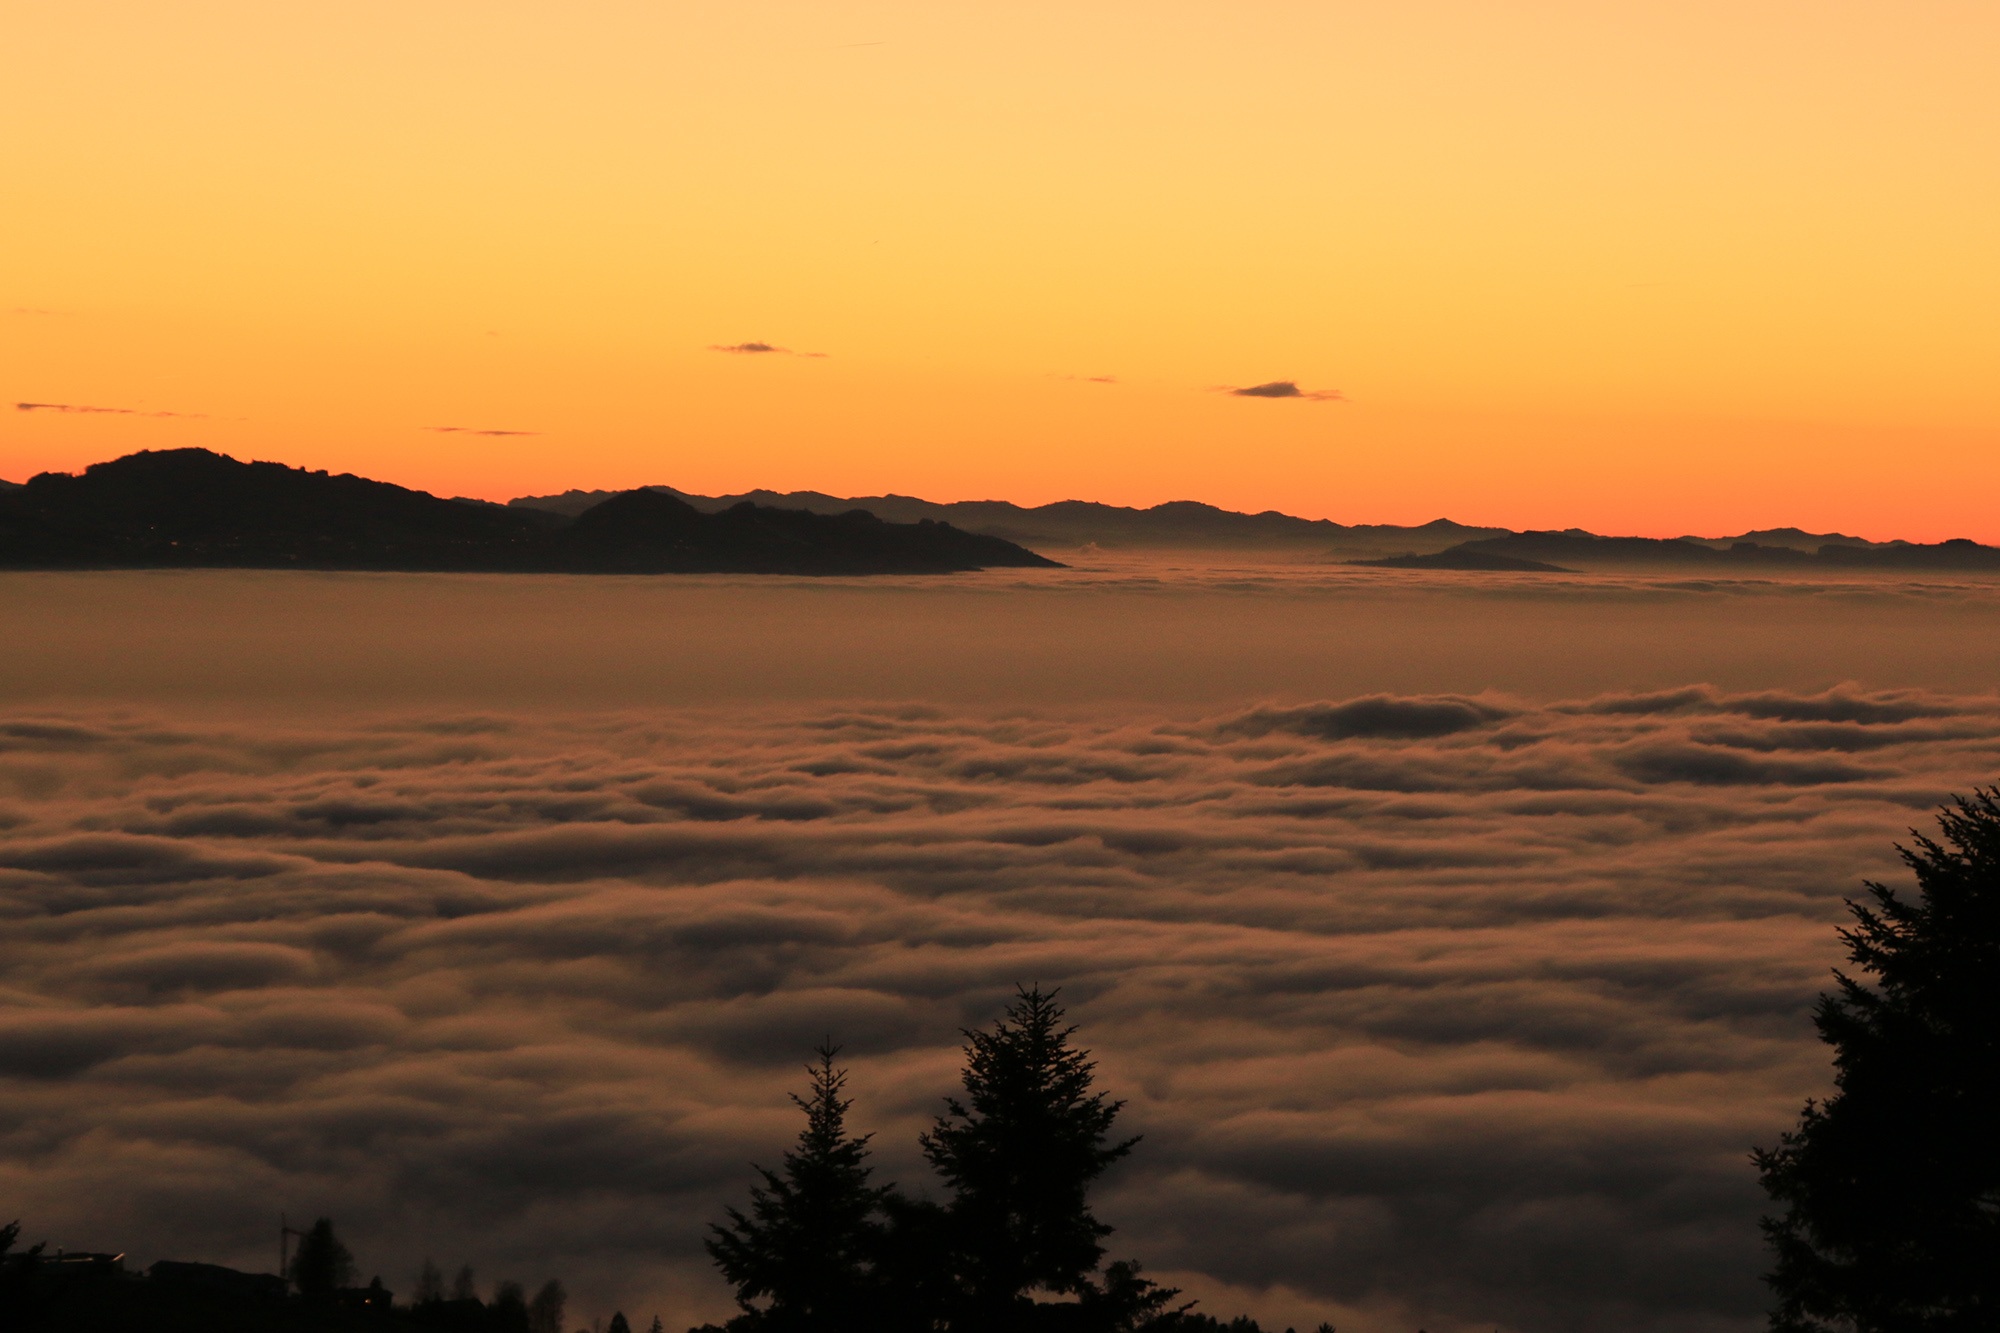
landscape, sea, horizon, light, cloud, sky, sun, fog, sunrise, sunset, sunlight, morning, dawn, atmosphere, mystical, dusk, evening, twilight, reflection, farbenspiel, clouds, vorarlberg, abendstimmung, afterglow, evening sky, lake constance, atmospheric phenomenon, red sky at morning, eichenberg, deep mist, lutzenreuthe, cotton sunset